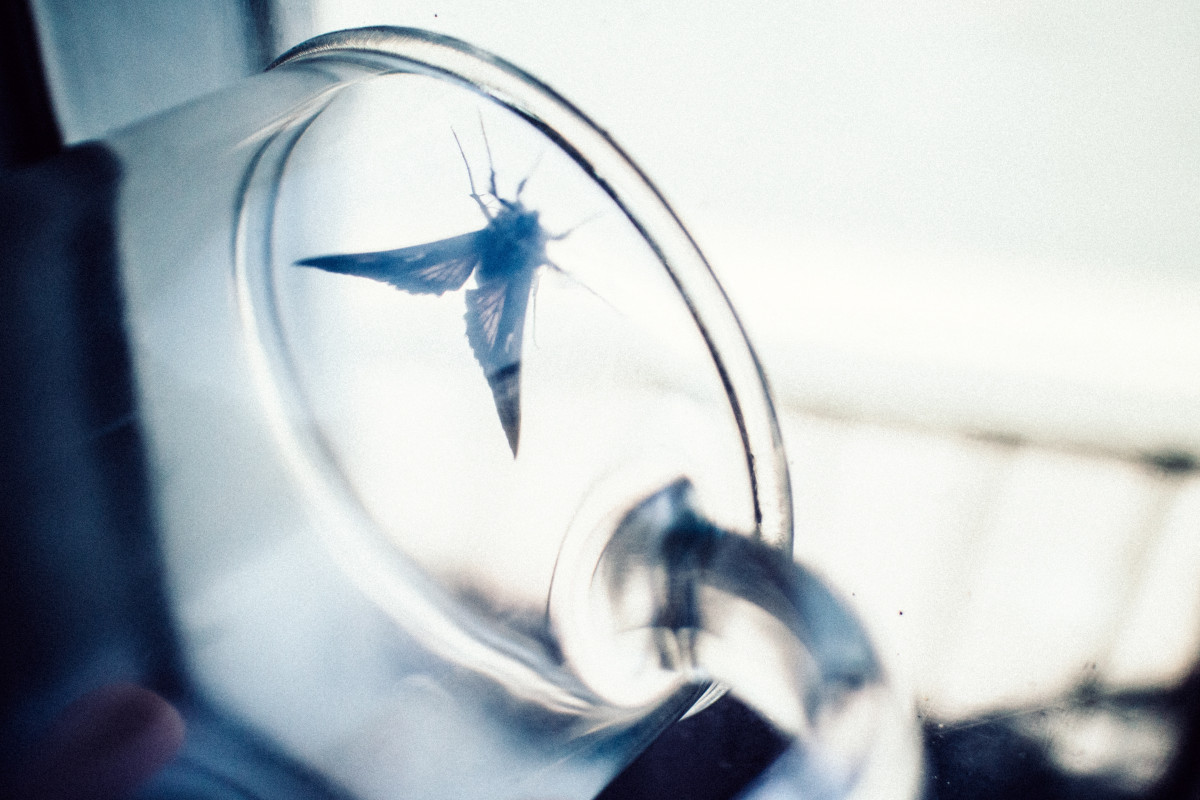
Tags: water, light, white, glass, blue, close up, organ